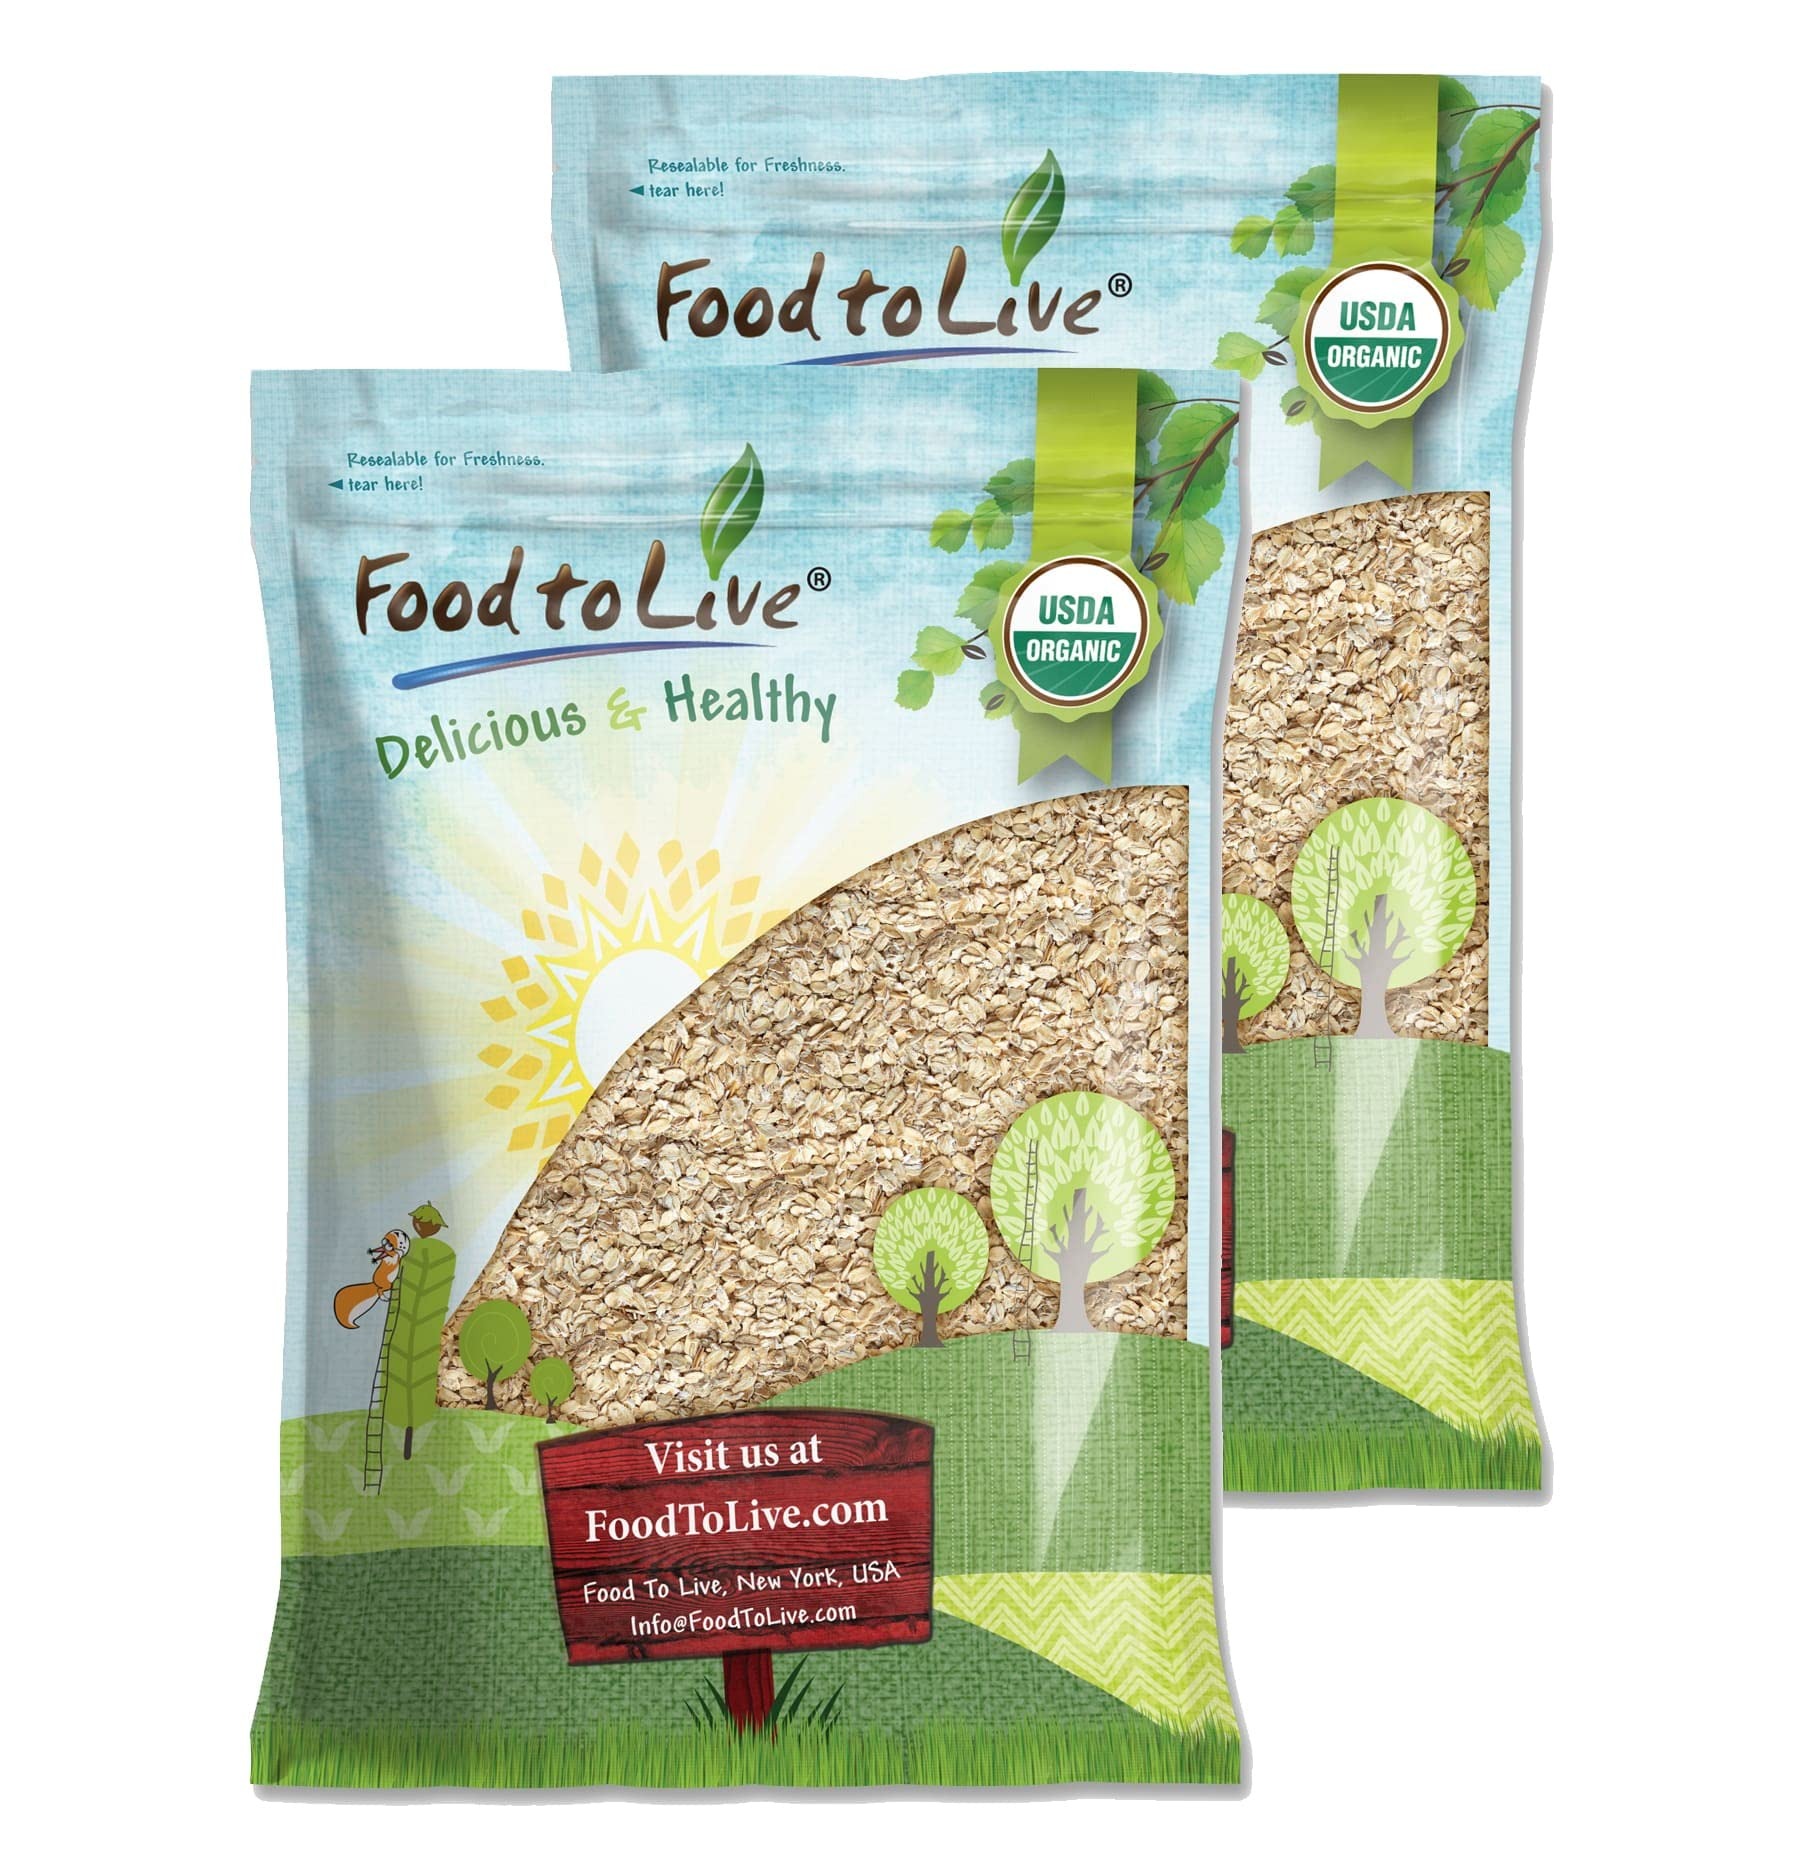
Item Name: Food to Live Organic Quick Cooking Rolled Oats – Non-GMO, 1-Minute Oatmeal, 100% Whole Grain, Thin Flakes, Uncooked, Vegan, Bulk. Rich in Protein, Fiber. Great for Breakfast Cereal, Granola, Baking
Bullet Point 1: ✔️ ORGANIC & NON-GMO: Quick-Cooking Rolled Oats by Food to Live is an Organic and Non-GMO product. Moreover, it is Raw and suitable for vegans.
Bullet Point 2: ✔️ SOURCE OF ESSENTIAL NUTRIENTS: Organic Quick-Cooking Oat will provide you with antioxidants, fiber, protein, and other vital microelements, including Thiamin, Iron, Magnesium, Phosphorus, Manganese, Zinc, Copper, and Selenium.
Bullet Point 3: ✔️ EASY QUICK AND WHOLESOME BREAKFAST: With Organic Quick-Cooking Rolled Oats you won’t need to skip your breakfast! Prepare a hearty and delicious oatmeal in only 3 minutes. Can be cooked on the stovetop and in a microwave.
Bullet Point 4: ✔️ VERSATILE IN COOKING, GREAT FOR BAKING: You can add raw Organic Quick-Cooking Rolled Oats to all kinds of baked goodies, cookies, bread, or homemade granola. If making a classic oatmeal, serve with nuts, berries, or fresh fruit.
Bullet Point 5: ✔️ BUDGET-FRIENDLY: Consider shopping Organic Quick-Cooking Oats in bulk and save per pound. It is budget-friendly and super convenient. Store sealed, in a cool dry place. Can be frozen for up to 1 year.
Value: 192.0
Unit: Ounce

Price: 45.24